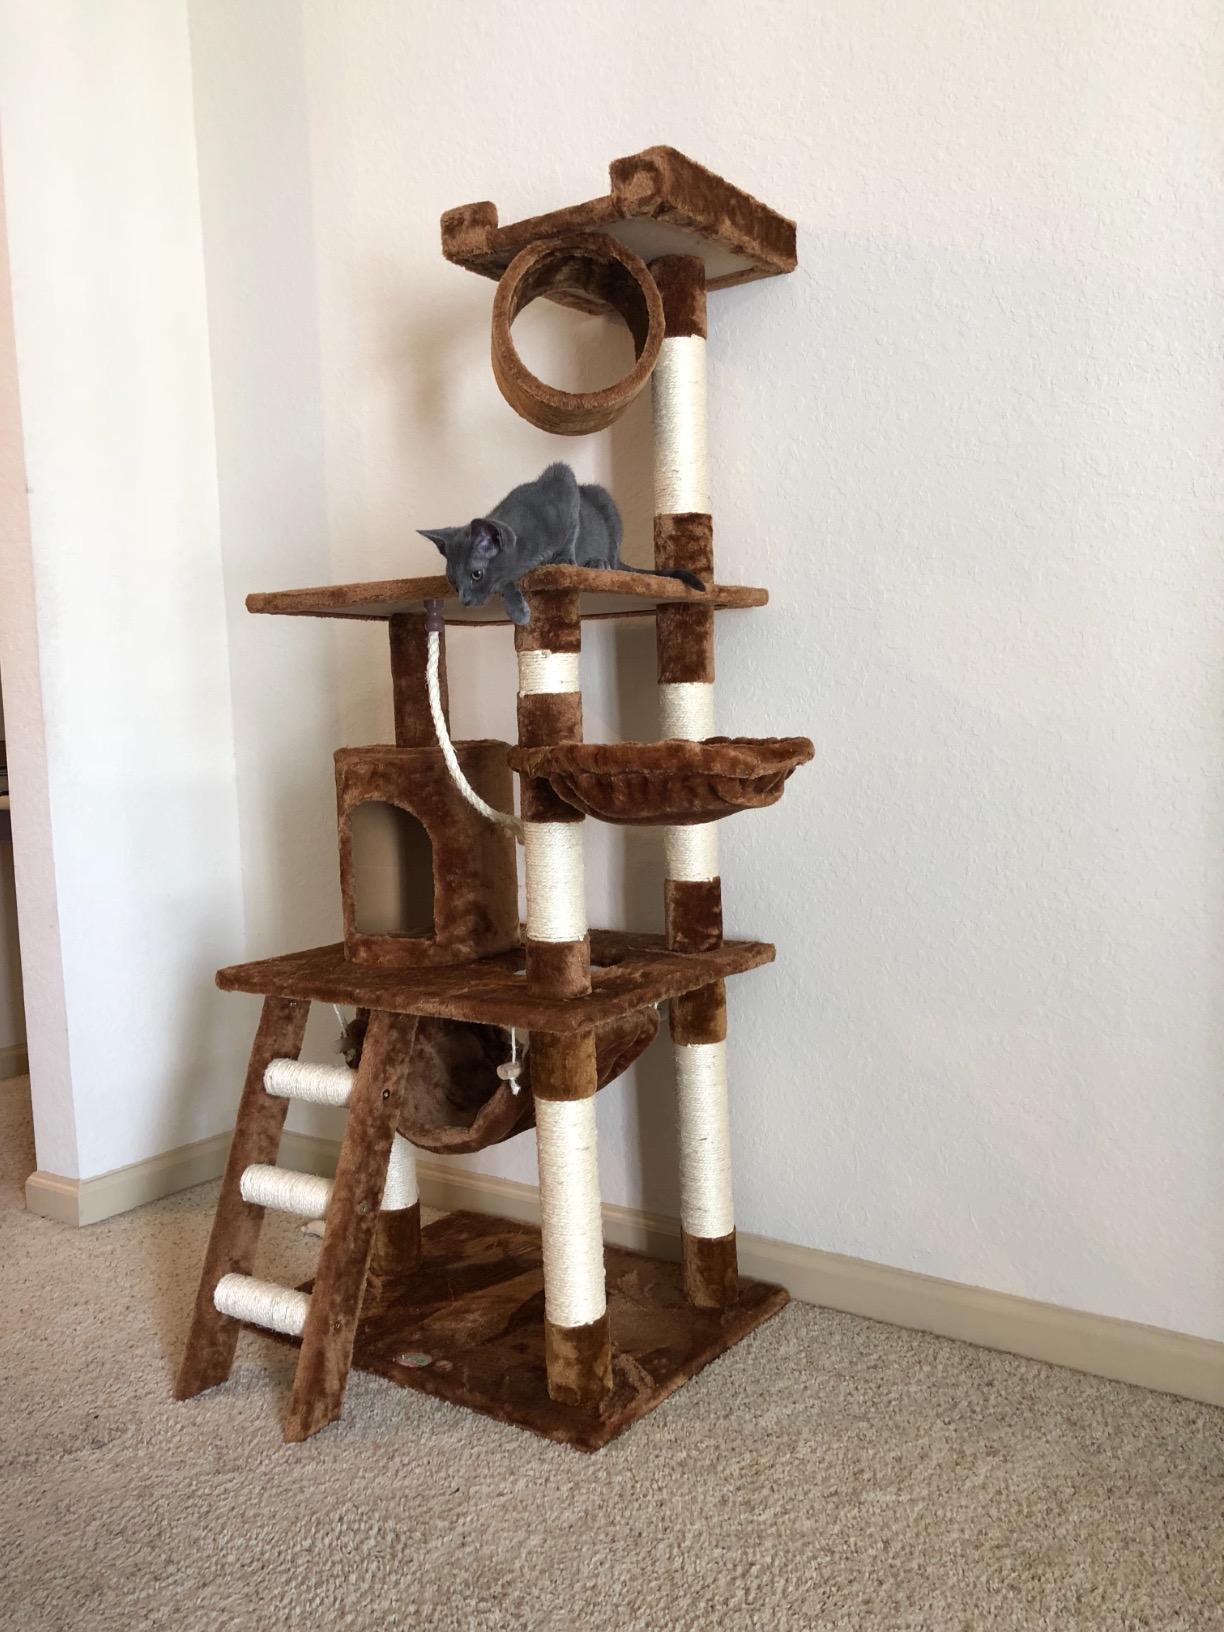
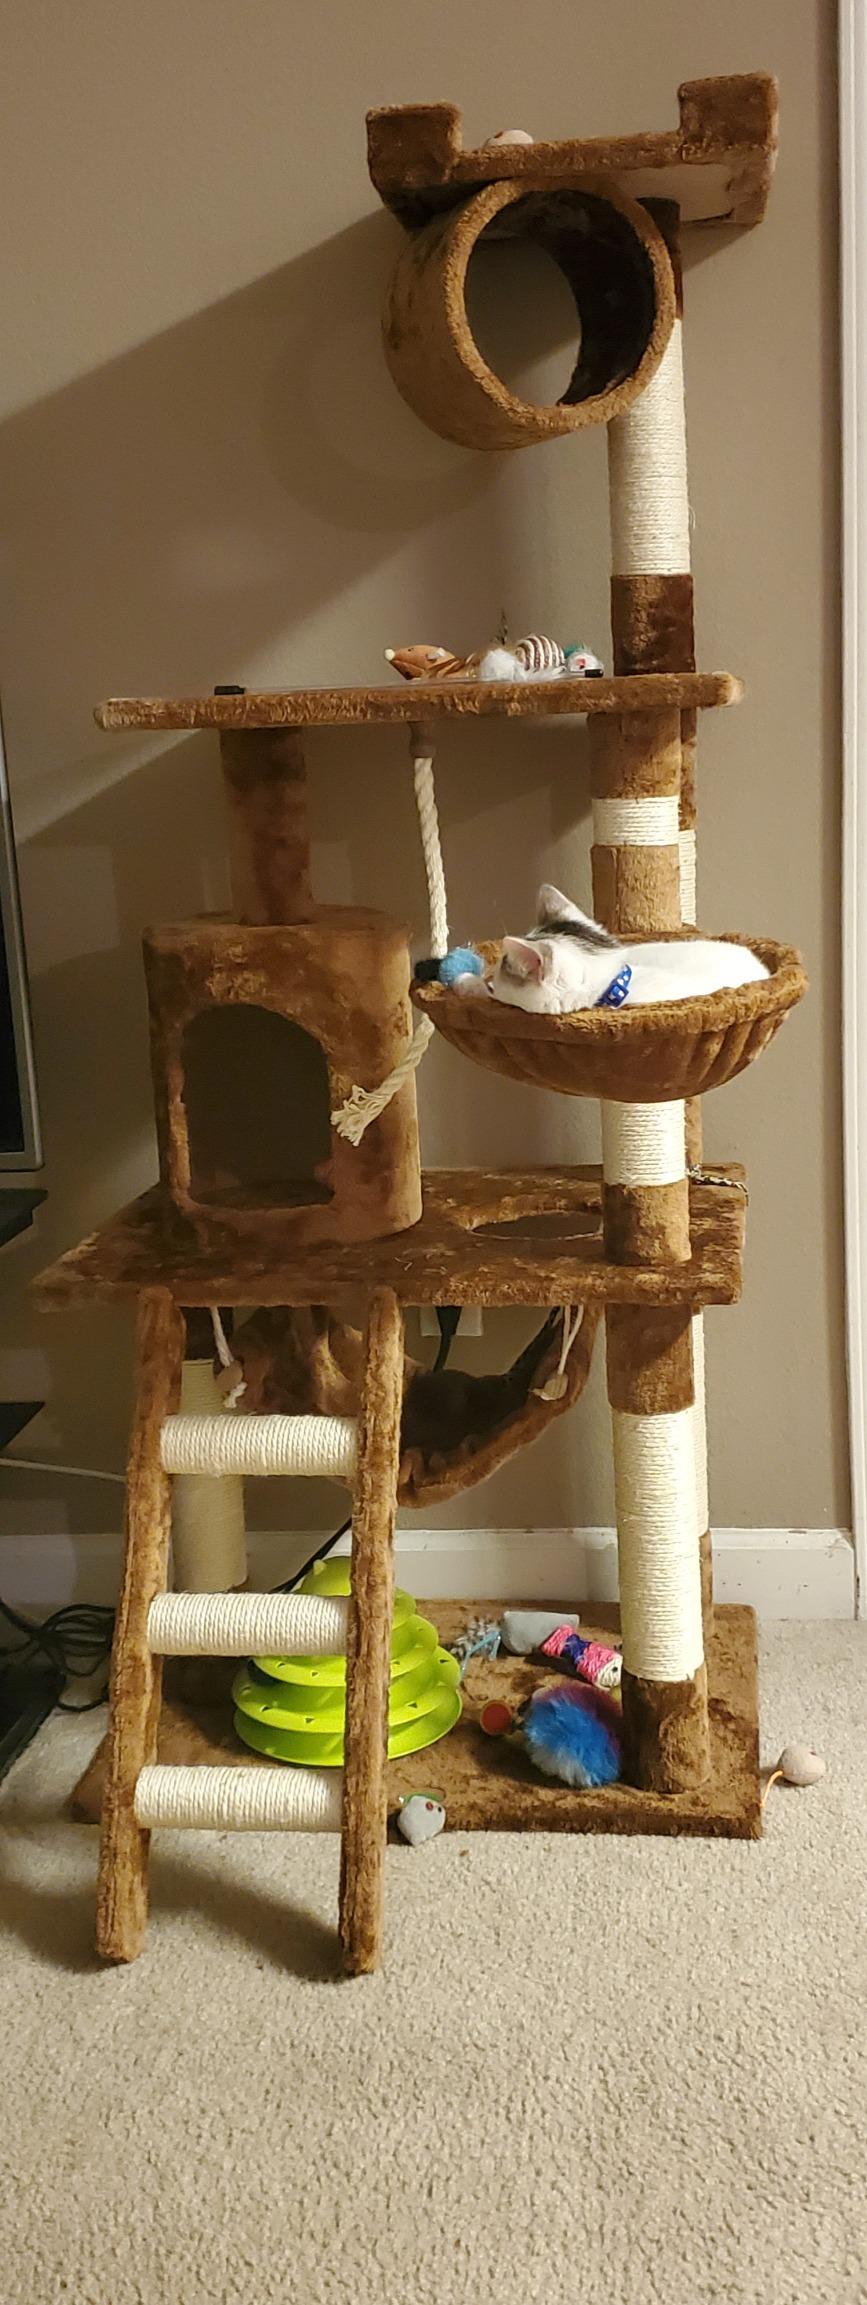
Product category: items_cat tree
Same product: yes